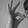
ASL letter: F